Renewable Fuels Association

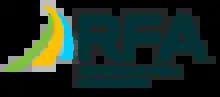
The official logo of the Renewable Fuels Association

The Renewable Fuels Association (RFA) represents the ethanol industry promoting policies, regulations, and research and development initiatives that will lead to the increased production and use of ethanol fuel. First organized in 1981, RFA serves as a voice of advocacy for the ethanol industry, providing research data and industry analysis to its members, to the public via the media, to the United States Congress, as well as to related federal and state agencies.